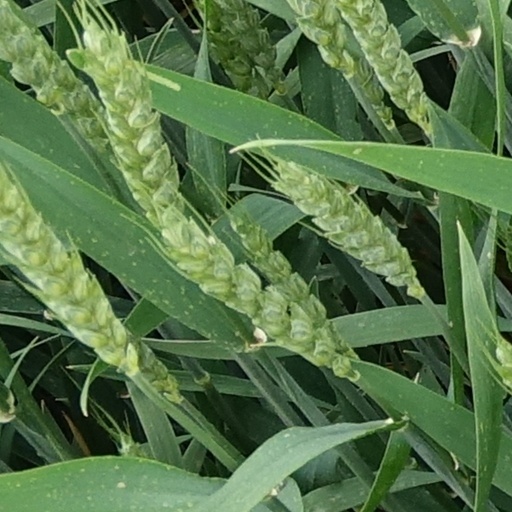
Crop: wheat